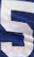
Number: 5